Electromagnetic induction

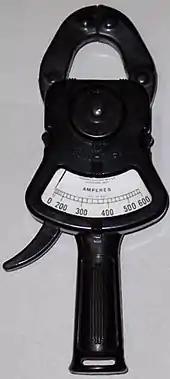
A current clamp

A current clamp is a type of transformer with a split core which can be spread apart and clipped onto a wire or coil to either measure the current in it or, in reverse, to induce a voltage. Unlike conventional instruments the clamp does not make electrical contact with the conductor or require it to be disconnected during attachment of the clamp.